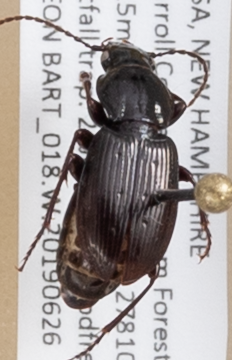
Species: Pterostichus pensylvanicus
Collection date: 2019-06-26
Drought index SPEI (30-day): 0.362
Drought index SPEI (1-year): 1.22
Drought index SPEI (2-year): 0.998